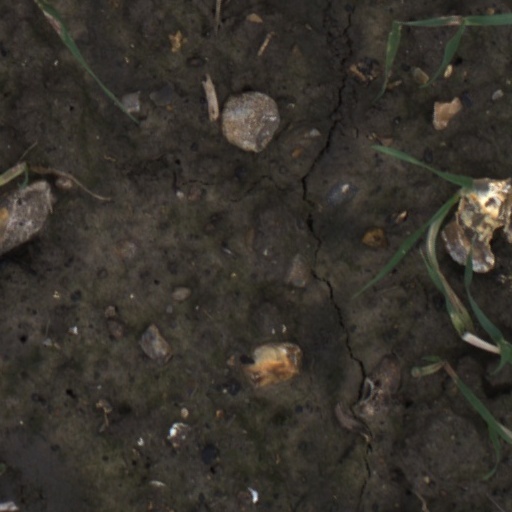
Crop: wheat